BAE Systems HERTI

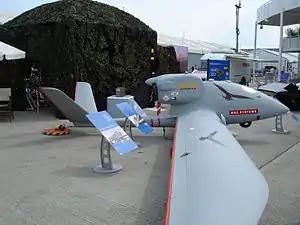
BAE HERTI at Farnborough

The BAE Systems HERTI is an unmanned aerial vehicle (UAV) developed by the British company BAE Systems. HERTI stands for "High Endurance Rapid Technology Insertion" and was developed in Warton, United Kingdom. The HERTI airframe is based on the J-6 Fregata motor glider designed by Jaroslaw Janowski of J&AS Aero Design in Poland. Its first flight was in December 2004 at the Australian Woomera test range where much of the test flight programme has been undertaken. HERTI was also the first UAV to fly in the UK with the flight being certified by the Civil Aviation Authority (United Kingdom).